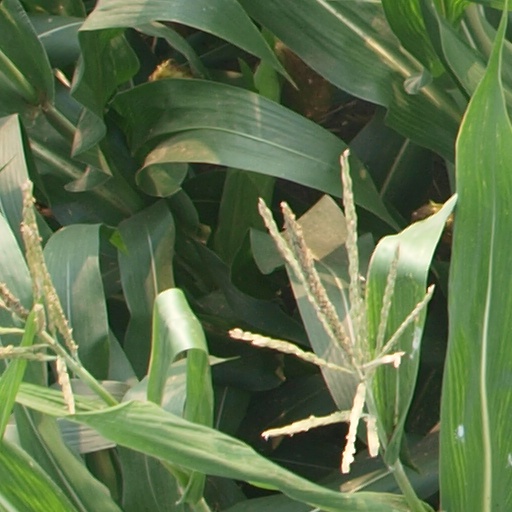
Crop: maize; corn